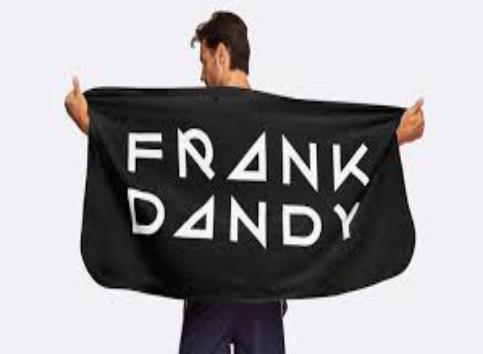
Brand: Frank Dandy
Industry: Clothes